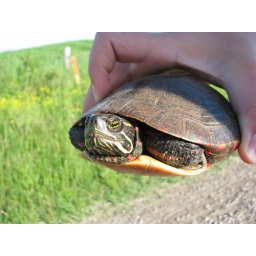
A little turtle we found in the middle of the road (In Amish country!).